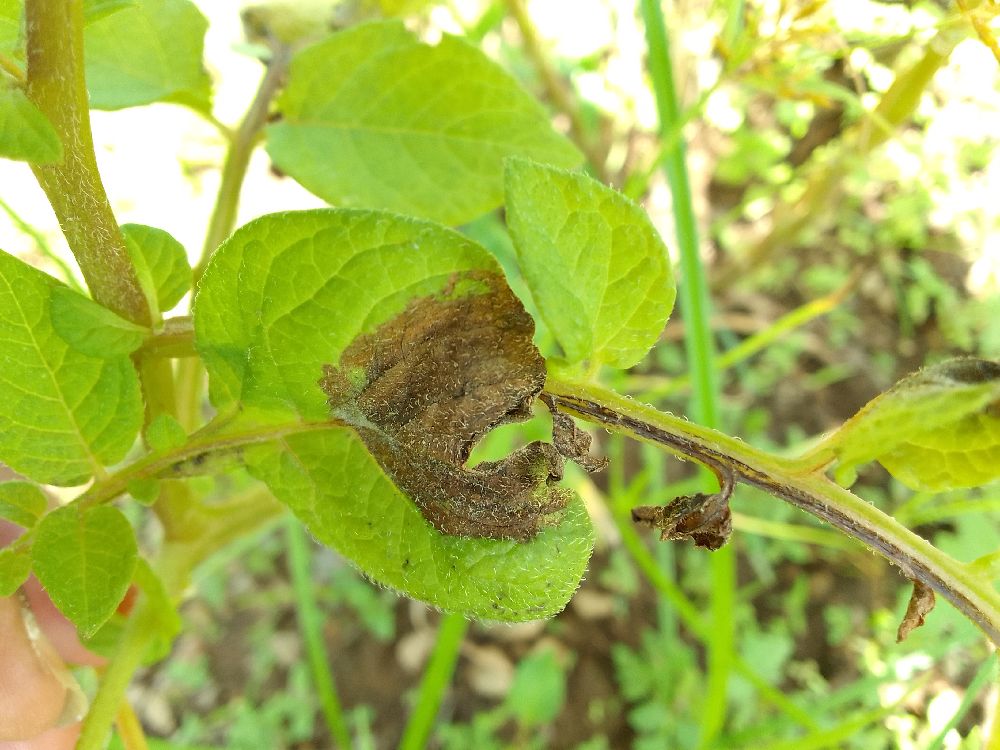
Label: Late blight